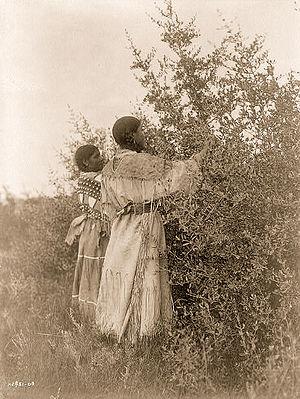
Les Mandans sont un peuple amérindien qui vivaient historiquement sur les rives du Missouri et de deux de ses affluents, la Heart River et la Knife River, dans les États actuels du Dakota du Nord et du Dakota du Sud. Locuteurs du mandan, une langue siouane, les Mandans dont la particularité était d’avoir créé des villages permanents se distinguaient des autres tribus de la région des Grandes Plaines qui menaient une existence nomade en suivant les troupeaux de bisons. Ces établissements permanents étaient composés d’habitations rondes, des huttes en terre entourant une place centrale. Alors que la chasse au bison constituait à l’origine l’essentiel du quotidien des Mandans, les ressources qu’elle apportait ont ensuite été complétées par l'agriculture et le commerce.